Ford GPA

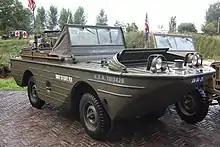
With splash guard folded back

In contrast to the DUKW, the GPA did not perform well in the field. At some the production truck had become much heavier than the original specified in the design brief, but its volume had not been increased accordingly. As a consequence, a low freeboard in the water meant that the GPA could not handle more than a light chop or carry much cargo. The GPA's intended use of ferrying troops and cargo from ships off-shore, over a beach and continuing inland, was therefore very limited.